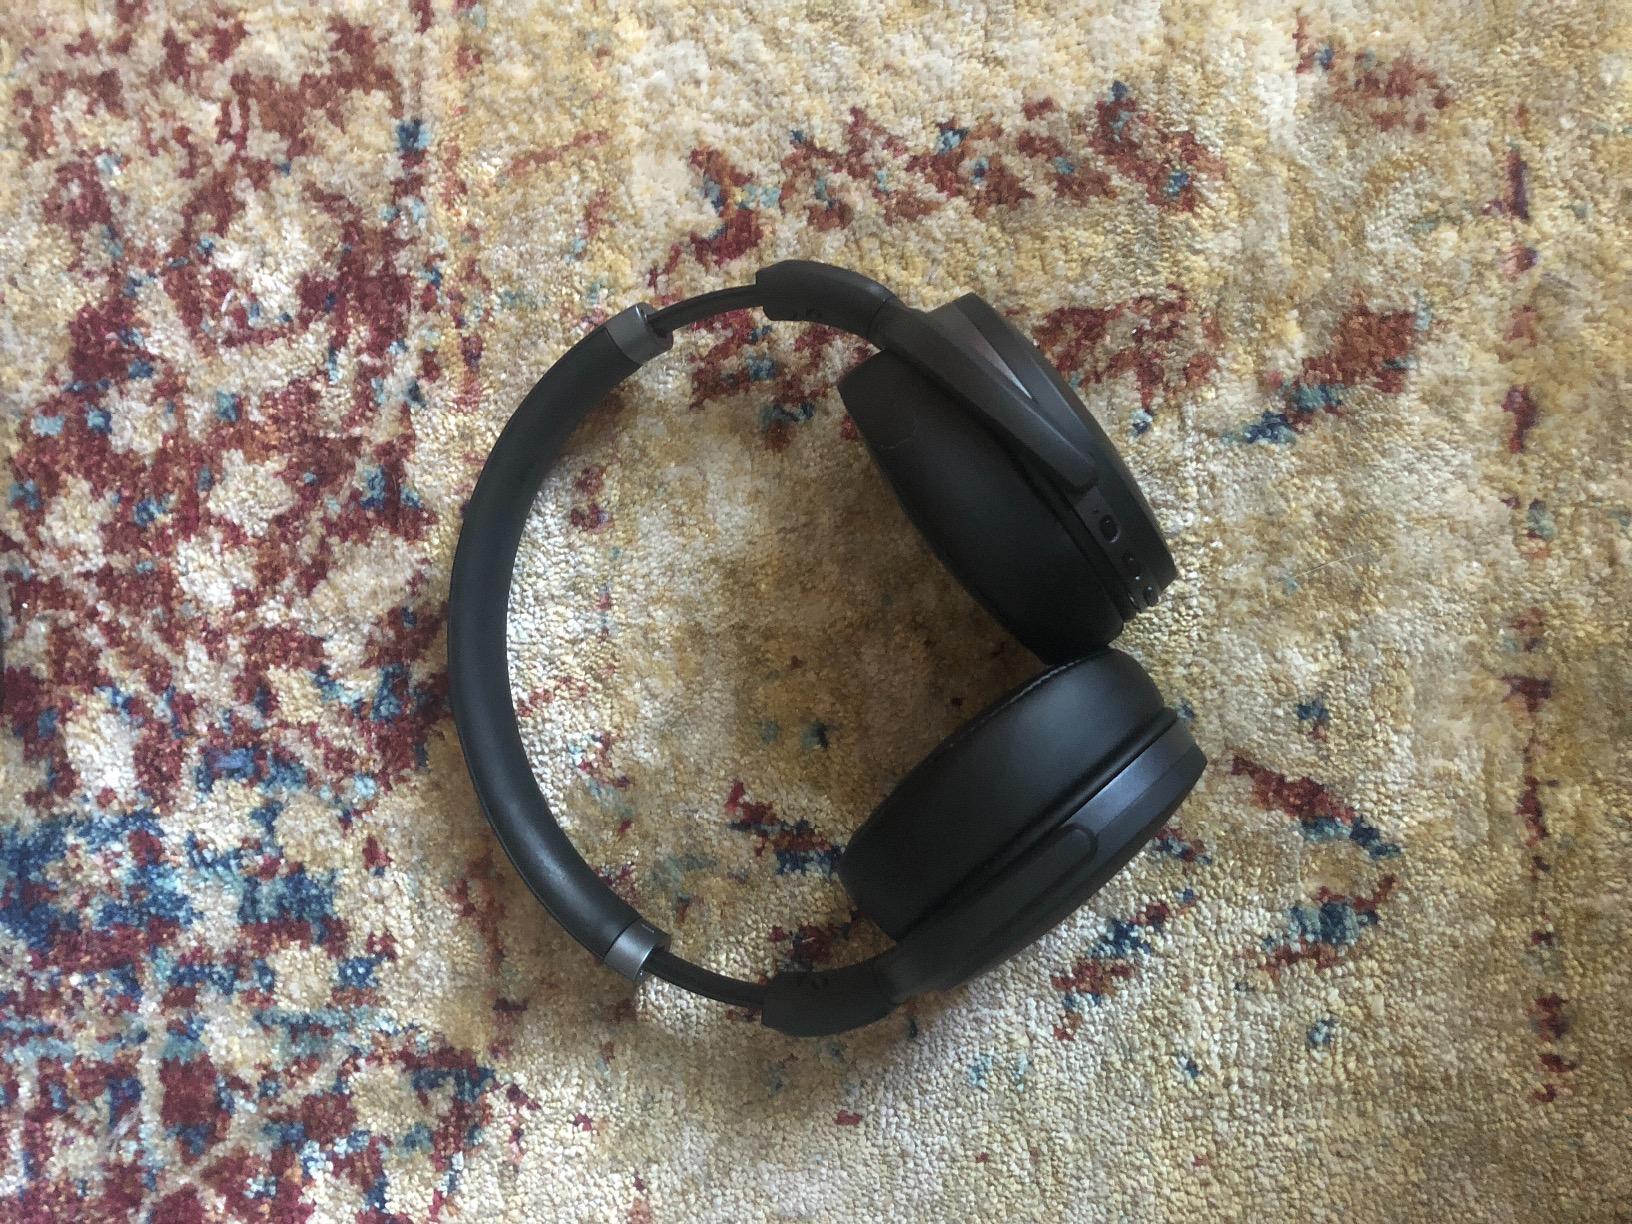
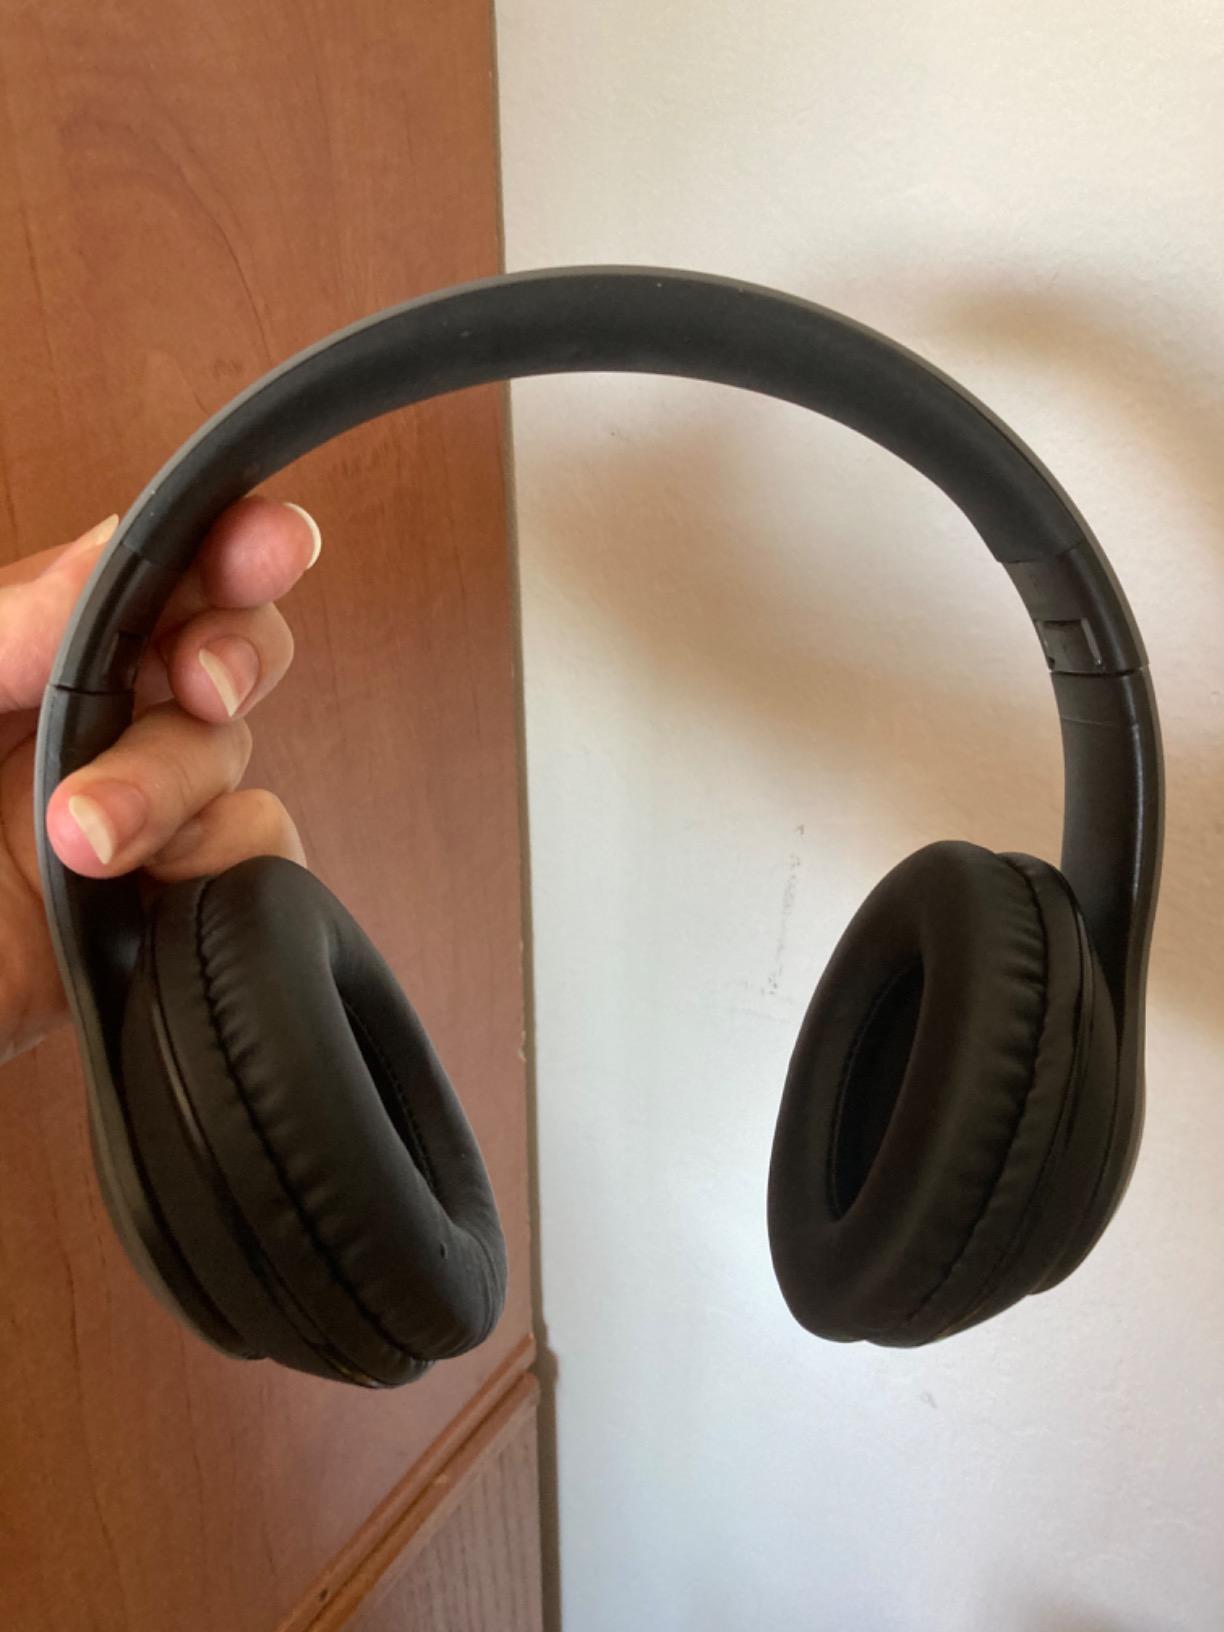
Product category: headphones
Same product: no